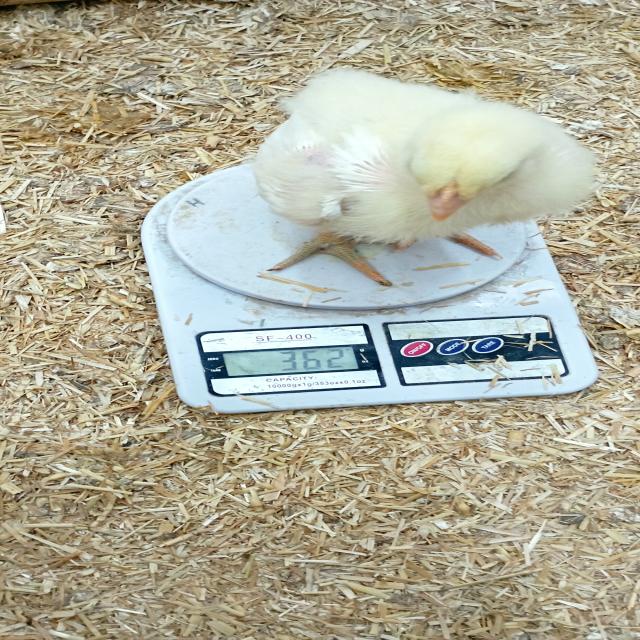
Weight: 362 g